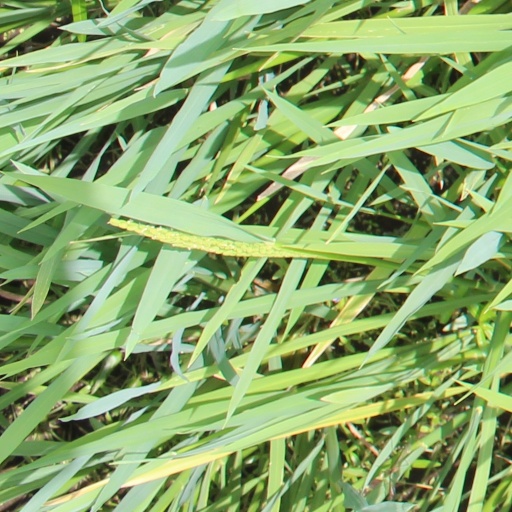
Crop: rice